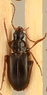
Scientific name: Calathus advena
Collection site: Rocky Mountains NEON (RMNP), plot RMNP_014